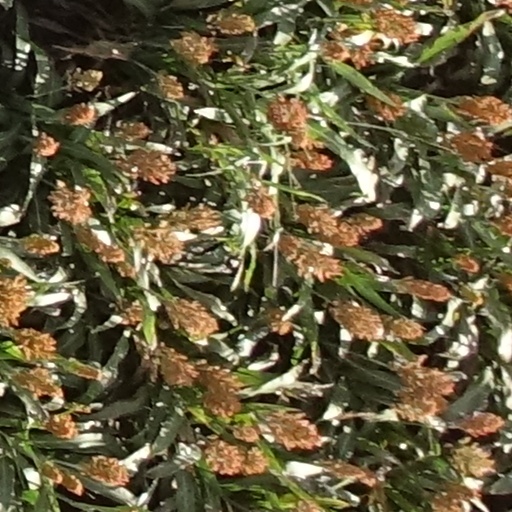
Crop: sorghum